New York metropolitan area

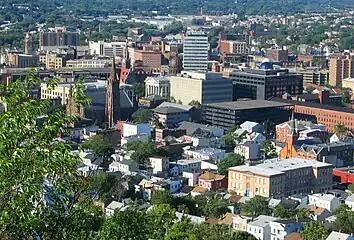
Paterson, Passaic County, New Jersey, known as the "Silk City", seen here from Garret Mountain Reservation, is a prime destination for a diverse pool of international immigrants.

Pike County, Pennsylvania is located in Northeastern Pennsylvania. As of the 2010 Census, the population was 57,369. Its county seat is Milford. Part of the Pocono Mountains region lies within Pike County, which has ranked among the fastest-growing counties of Pennsylvania.